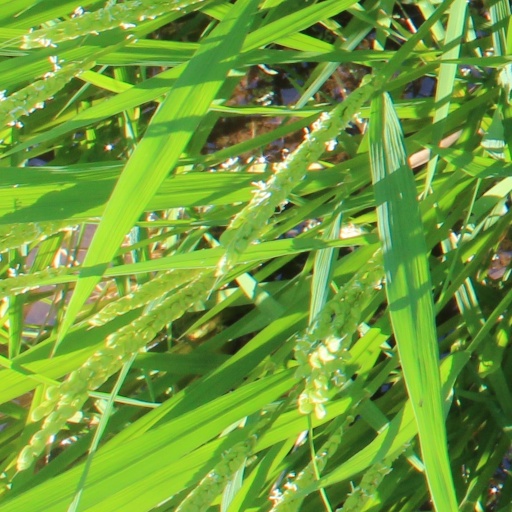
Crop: rice